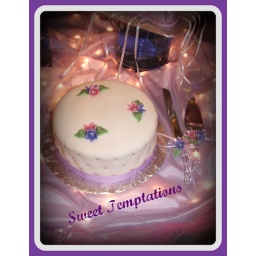
A very delicate white cake.. with petunia flowers made in gum paste